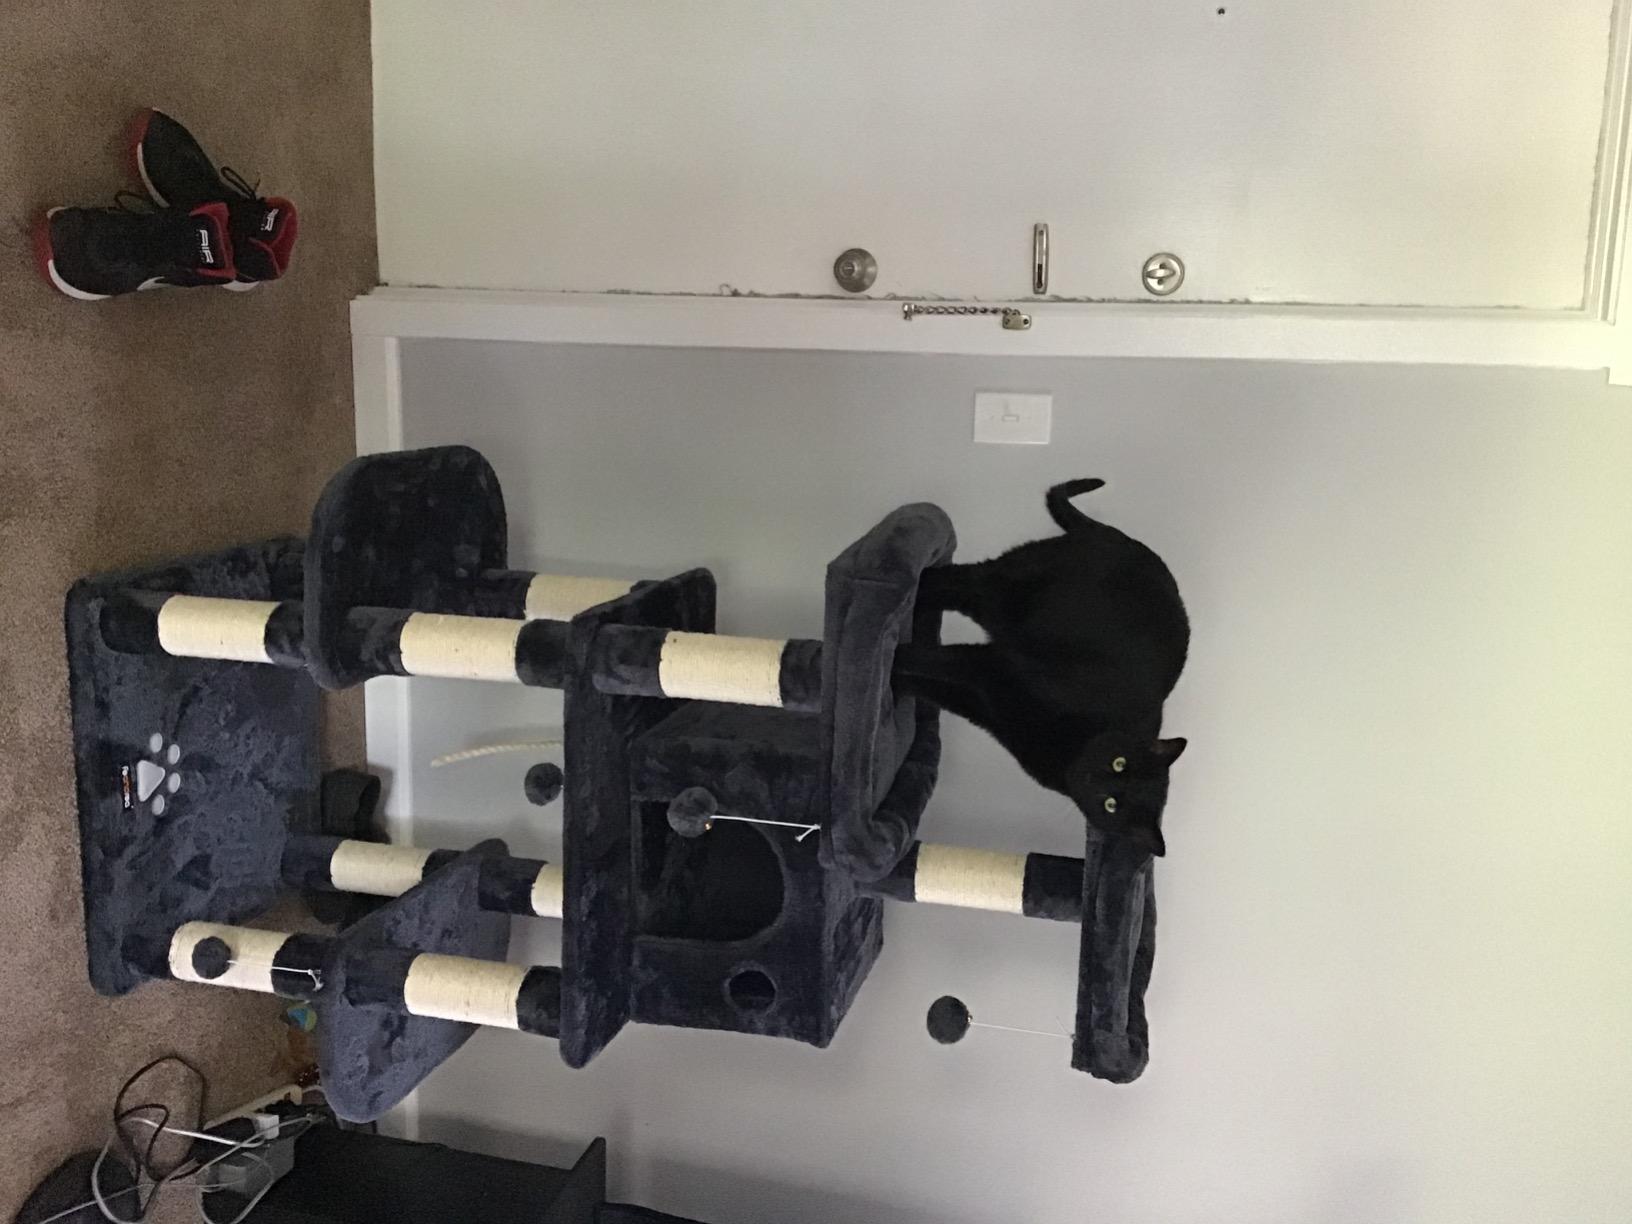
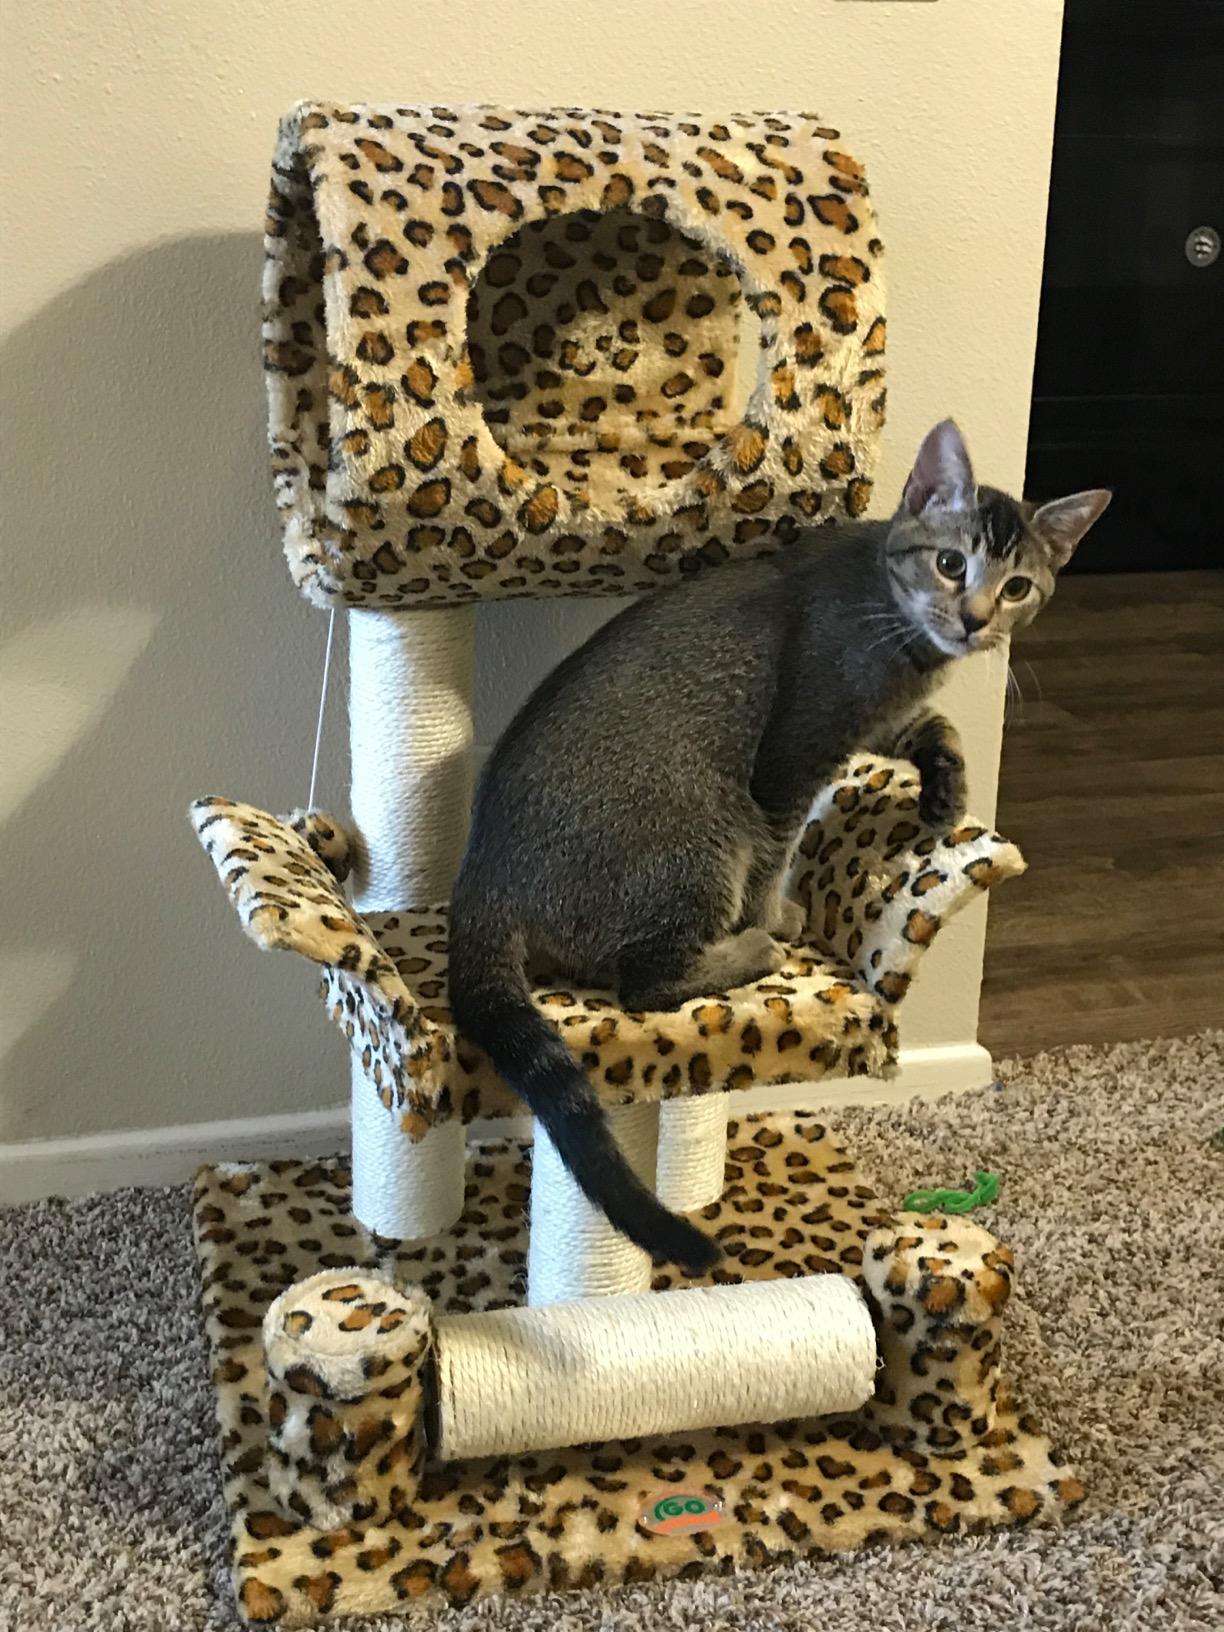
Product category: items_cat tree
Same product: no